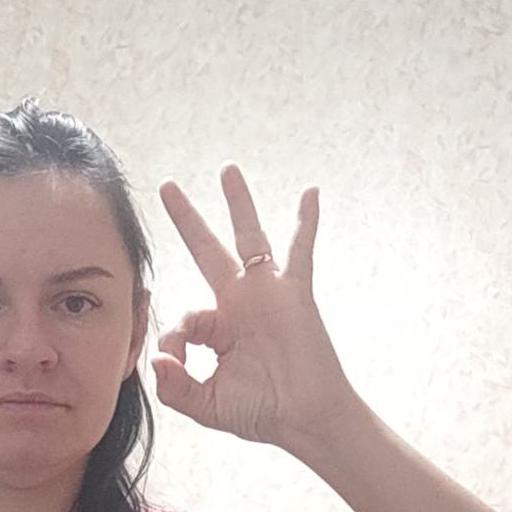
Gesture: ok